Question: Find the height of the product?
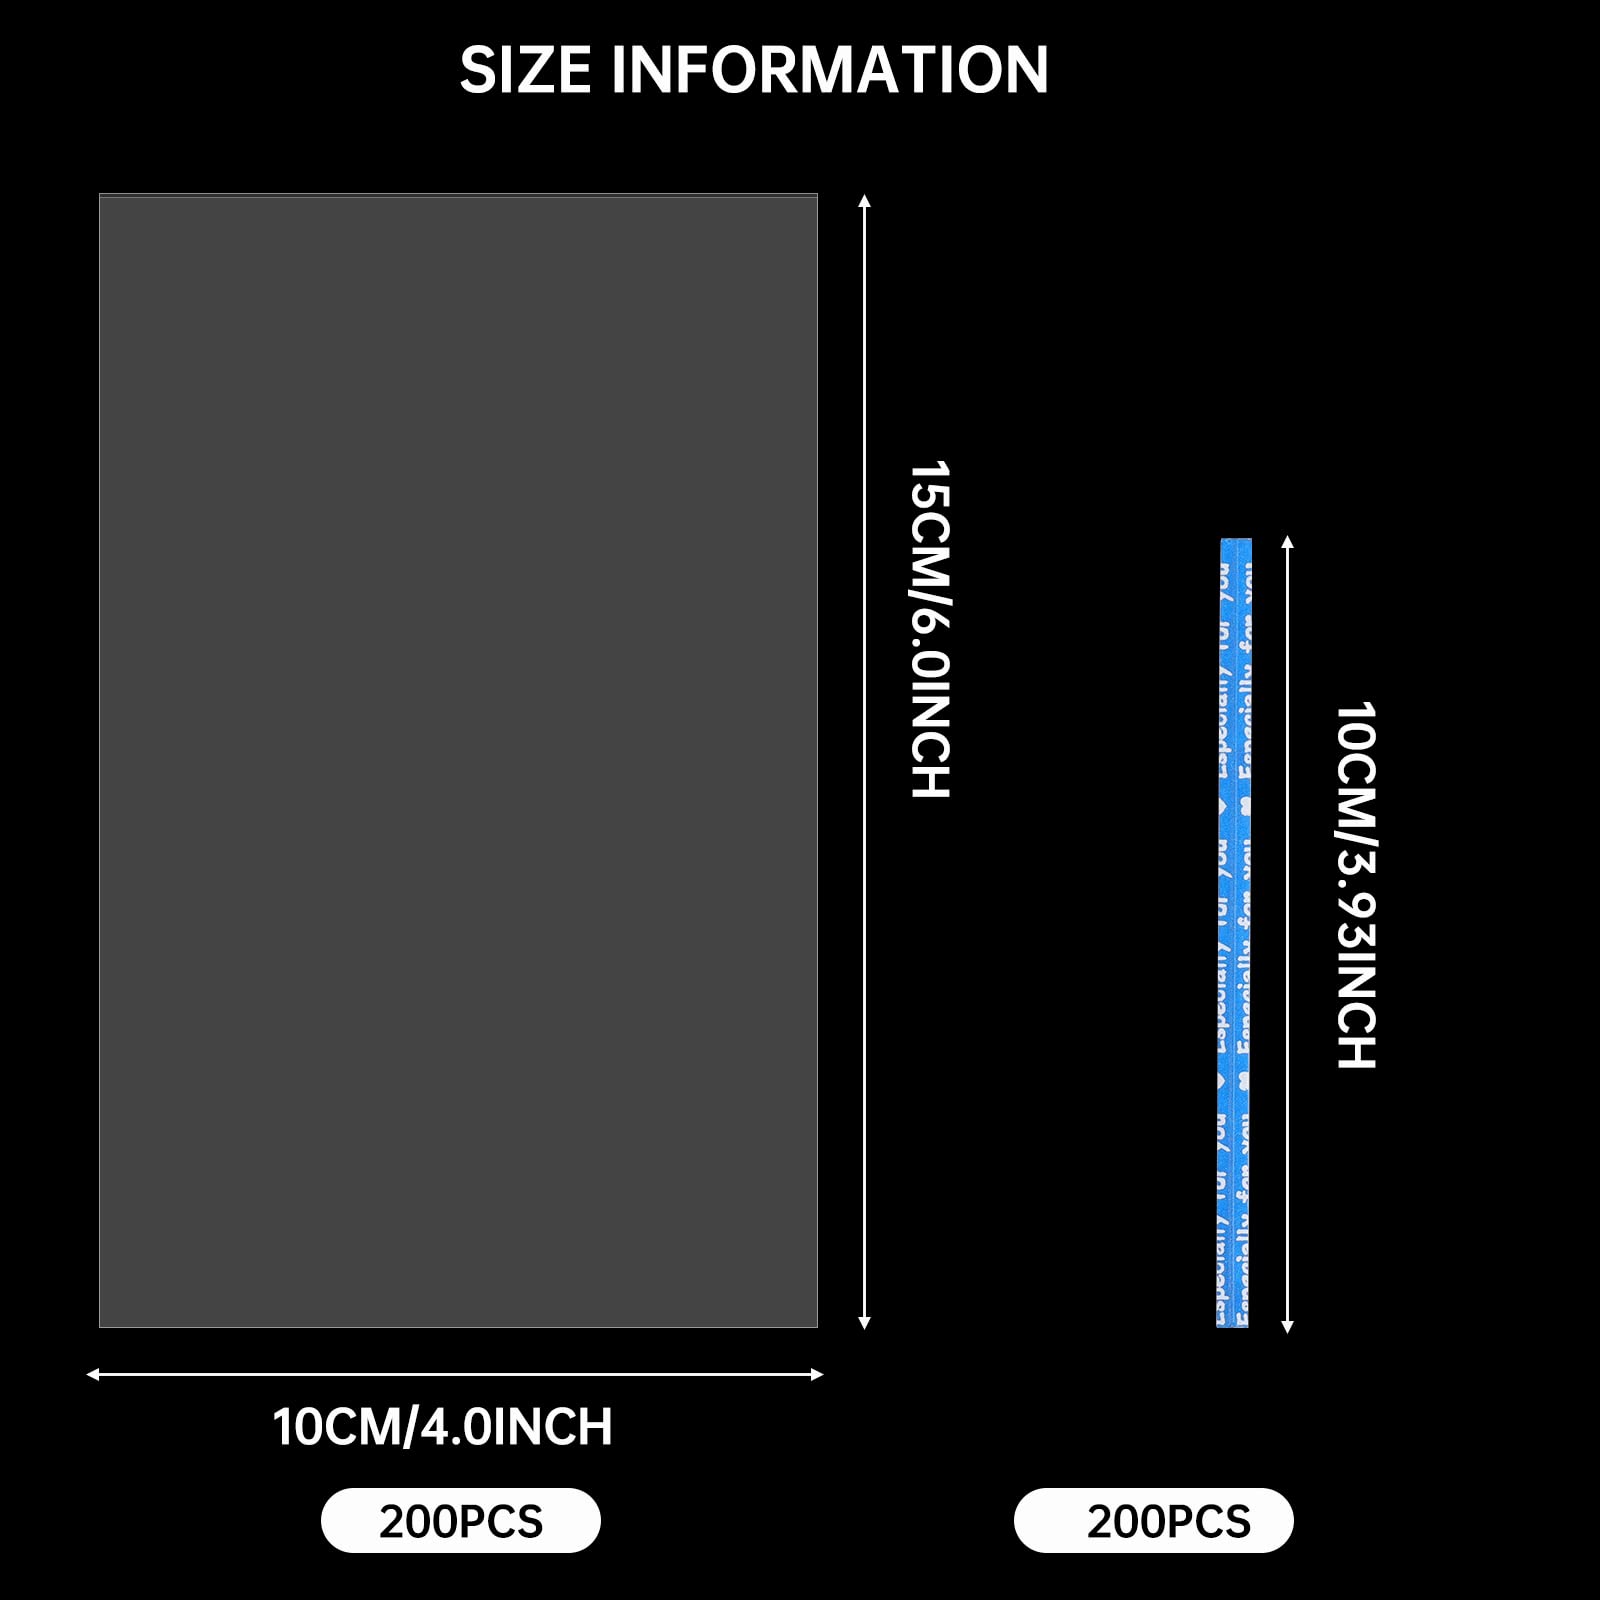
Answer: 15.0 centimetre